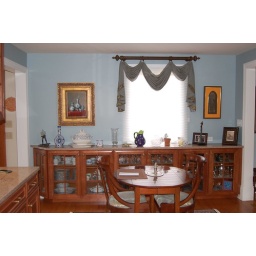
That small table can expand by up to 3 added leaves, at max it can seat 8 easily.